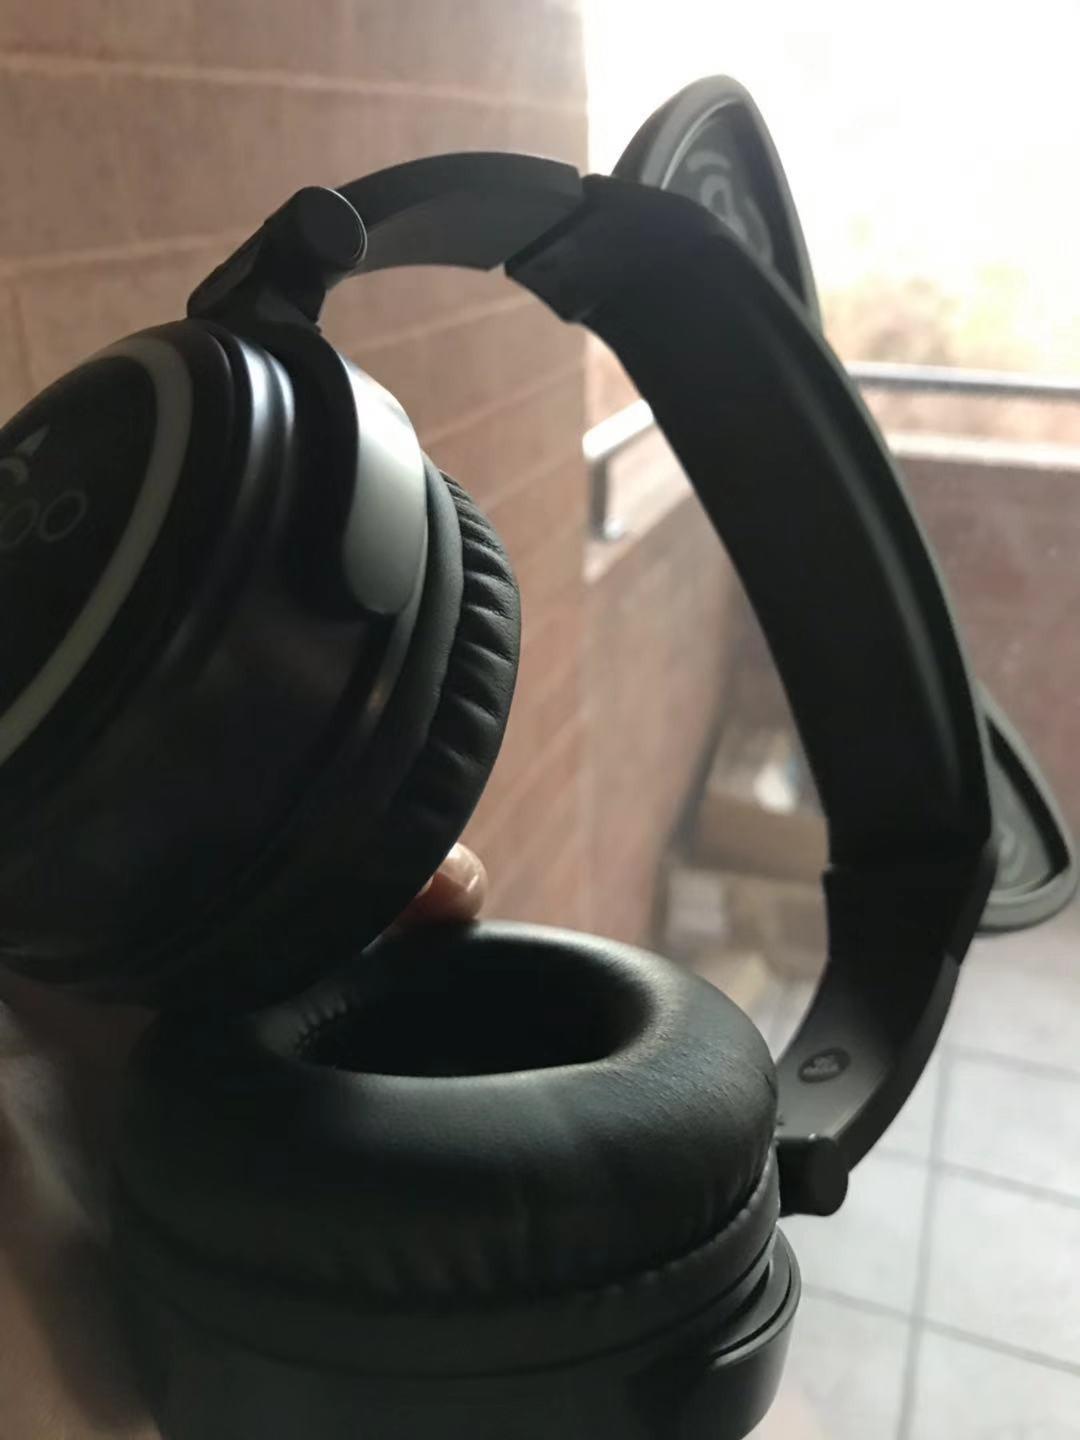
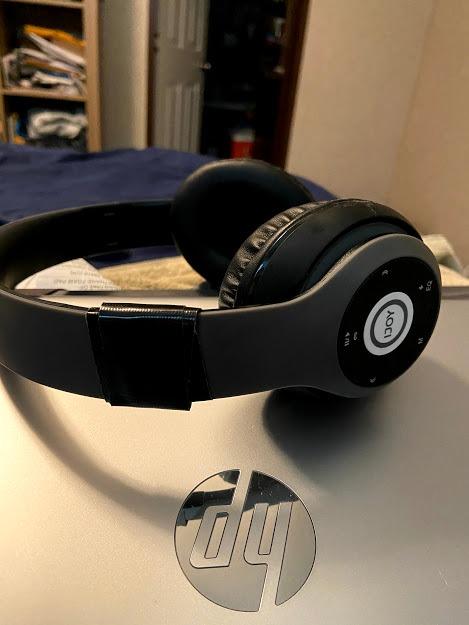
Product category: headphones
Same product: no